Isma'il Pasha of Egypt

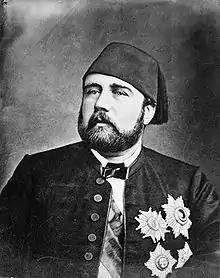

Isma'il Pasha (25 November 1830 or 31 December 1830 – 2 March 1895), also known as Ismail the Magnificent, was the Khedive of Egypt and ruler of Sudan from 1863 to 1879, when he was removed at the behest of Great Britain and France. Sharing the ambitious outlook of his grandfather, Muhammad Ali Pasha, he greatly modernized Egypt and Sudan during his reign, investing heavily in industrial and economic development, urbanization, and the expansion of the country's boundaries in Africa.